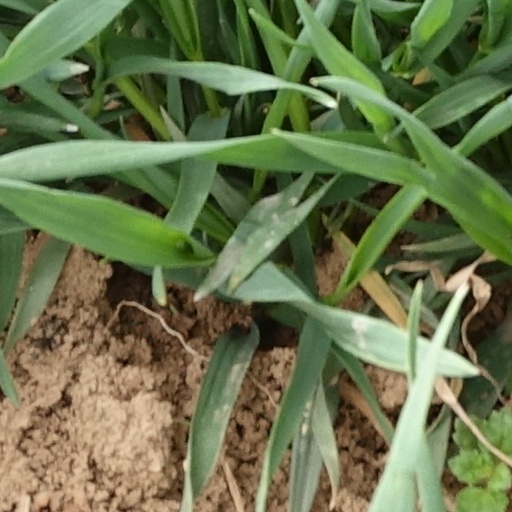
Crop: wheat